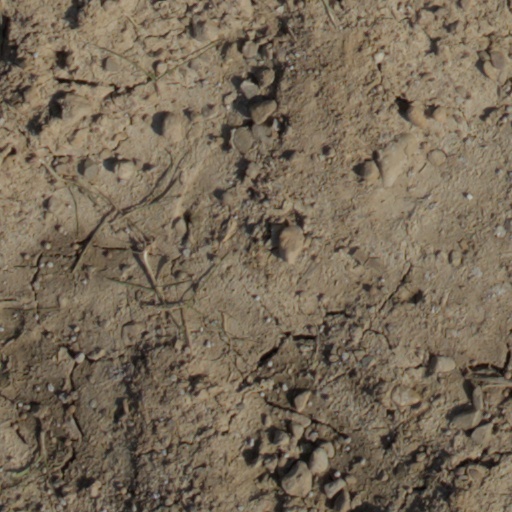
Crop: wheat